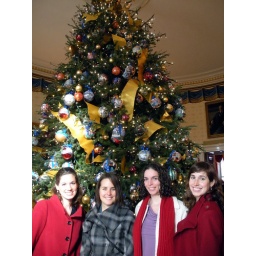
Coworkers and I in front of the white house tree.